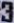
Number: 3